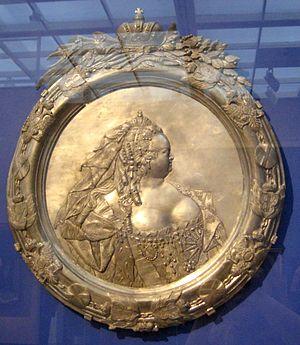
Carlo Bartolomeo Rastrelli, né en 1675 à Florence, Italie, et mort le 18 novembre 1744 à Saint-Pétersbourg, Russie, est un sculpteur et un architecte italien. Né en Italie, il s'installe en 1716 en Russie où il travaille jusqu'à sa mort. Ses œuvres les plus célèbres comprennent le Monument à Pierre I, une Céroplastie et différents bustes de Pierre le Grand. Son fils Francesco Bartolomeo Rastrelli est aussi un éminent architecte en Russie.